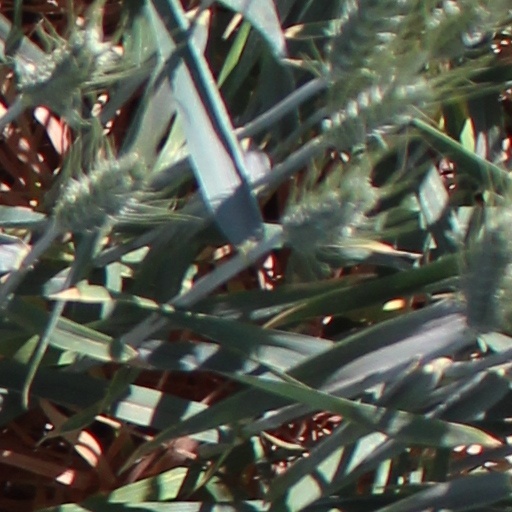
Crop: wheat